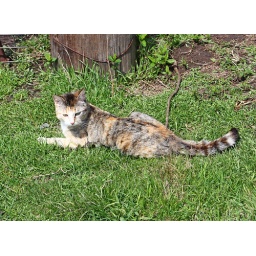
Loving the photos of our animals in the pretty green grass now!! :)